Trần Thị Lý

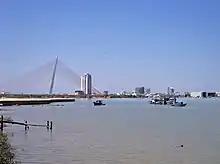
Nguyễn Văn Trỗi – Trần Thị Lý Bridge in Da Nang

The Nguyễn Văn Trỗi – Trần Thị Lý Bridge is named after her and a fellow revolutionary, Nguyễn Văn Trỗi.